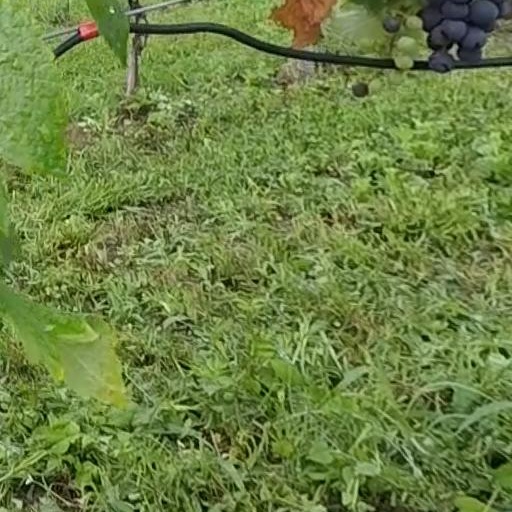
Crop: grape